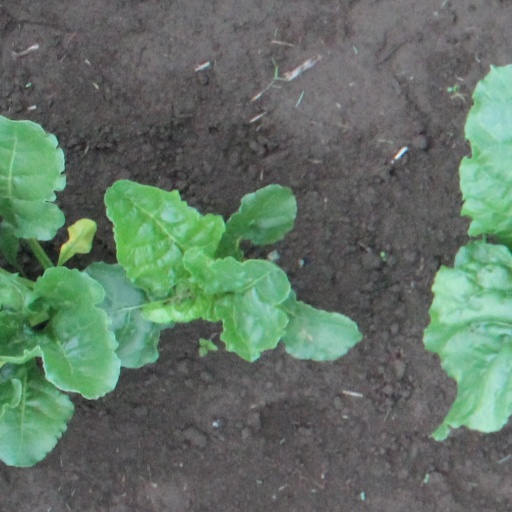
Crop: sugar beet